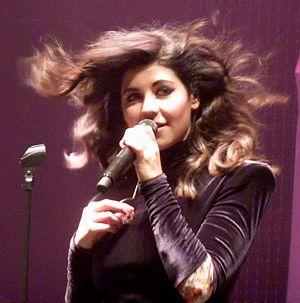
Marina &amp